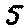
Label: 5